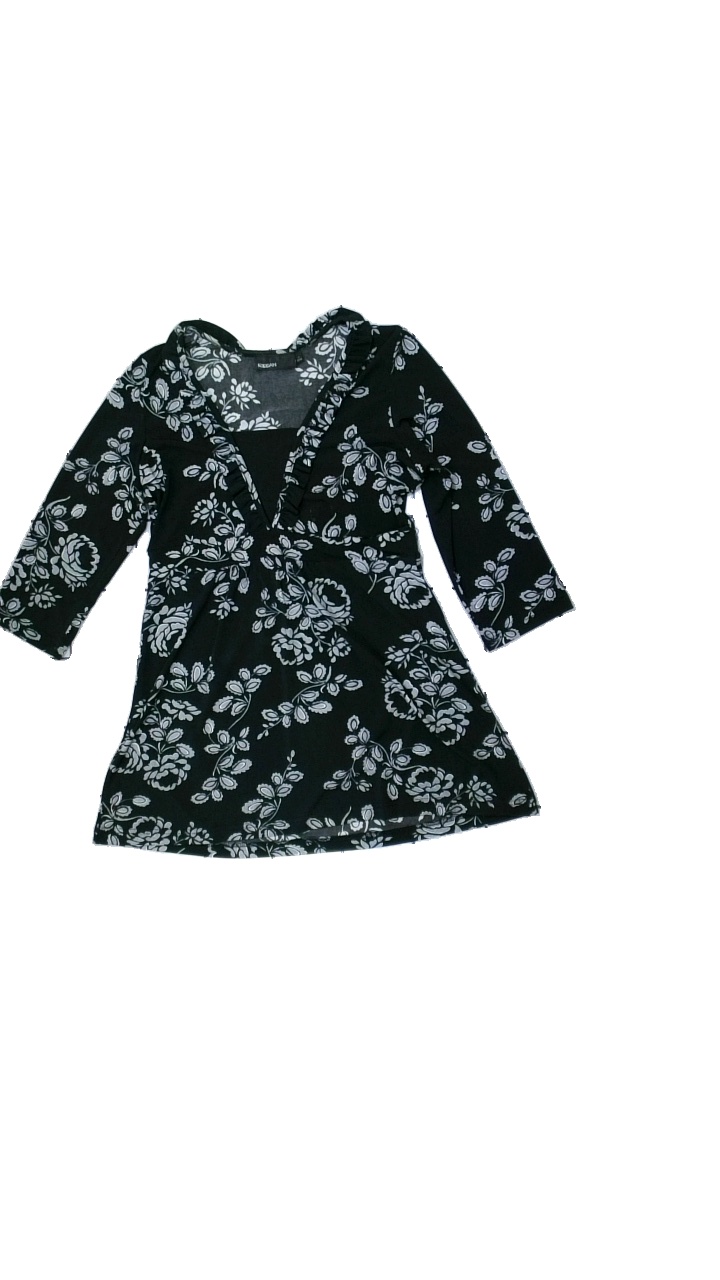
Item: Top (Ladies)
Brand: Kappahl
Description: Black top with floralprint
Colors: Black, White
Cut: V-collar
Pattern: Floral print
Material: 100% Polyester
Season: All
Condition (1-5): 3
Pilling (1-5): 5
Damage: hole
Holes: Minor
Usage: Recycle
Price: <50